313th Air Division

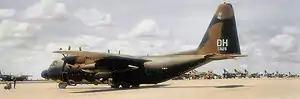
C-130 Hercules of the 345th Tactical Airlift Squadron at Ching Chuan Kang Air Base

In March 1946, the 313th was reassigned to Thirteenth Air Force in the Philippines. In the Philippines, the wing was assigned the 5th Bombardment Group from Seventh Air Force "where it conducted bombardment training, aerial reconnaissance and mapping and construction projects." The 5th Reconnaissance Group conducted many clandestine mapping missions over non-friendly areas of Asia during the postwar era. The wing itself began phasing down for inactivation in late 1947, with the 6th and 9th bomb groups being inactivated in June 1947, and finally the 5th Group in January 1948. The 313th Bombardment Wing was itself inactivated in June 1948.